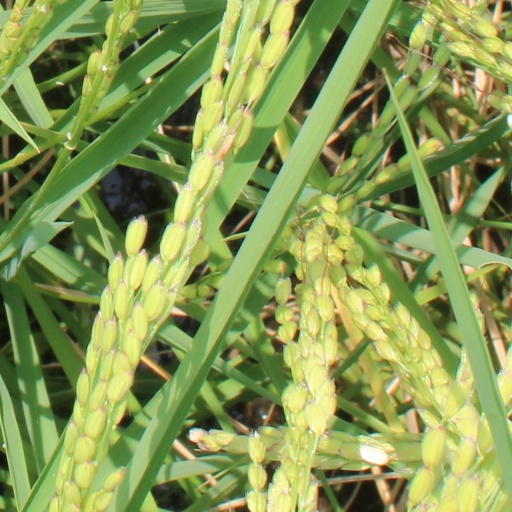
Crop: rice